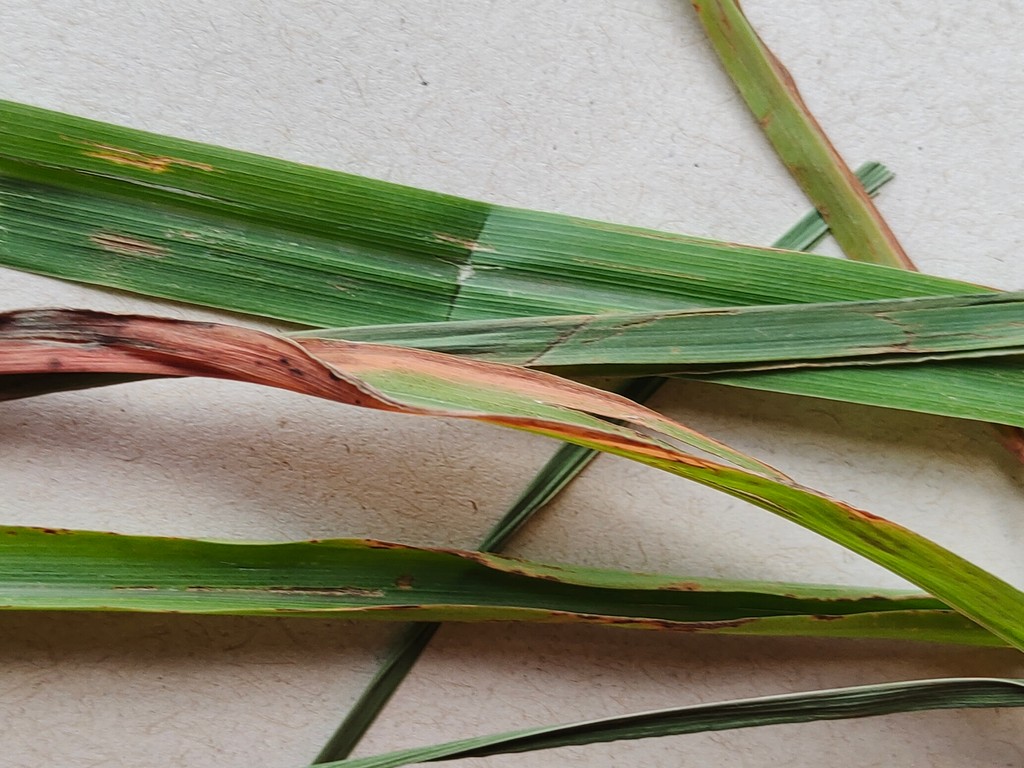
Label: Unhealthy